Hans v. Louisiana

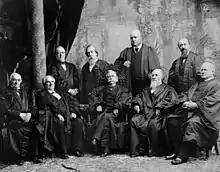
The Fuller Court in 1890.

Justice Joseph Bradley, writing for the Court, first examined the discussions surrounding the ratification of the Constitution. He noted that Alexander Hamilton had written a passage in "The Federalist Papers", in Federalist No. 81, assuring his audience that the Constitution would not remove the states' traditional immunity from lawsuits. The Court then examined similar language in statements made by James Madison and John Marshall in the Virginia convention held to ratify the Constitution. Both asserted that the federal power to hear claims brought by a state against a citizen of another state would not apply in the reverse, hence that one state could not be sued in federal court by citizens of another.